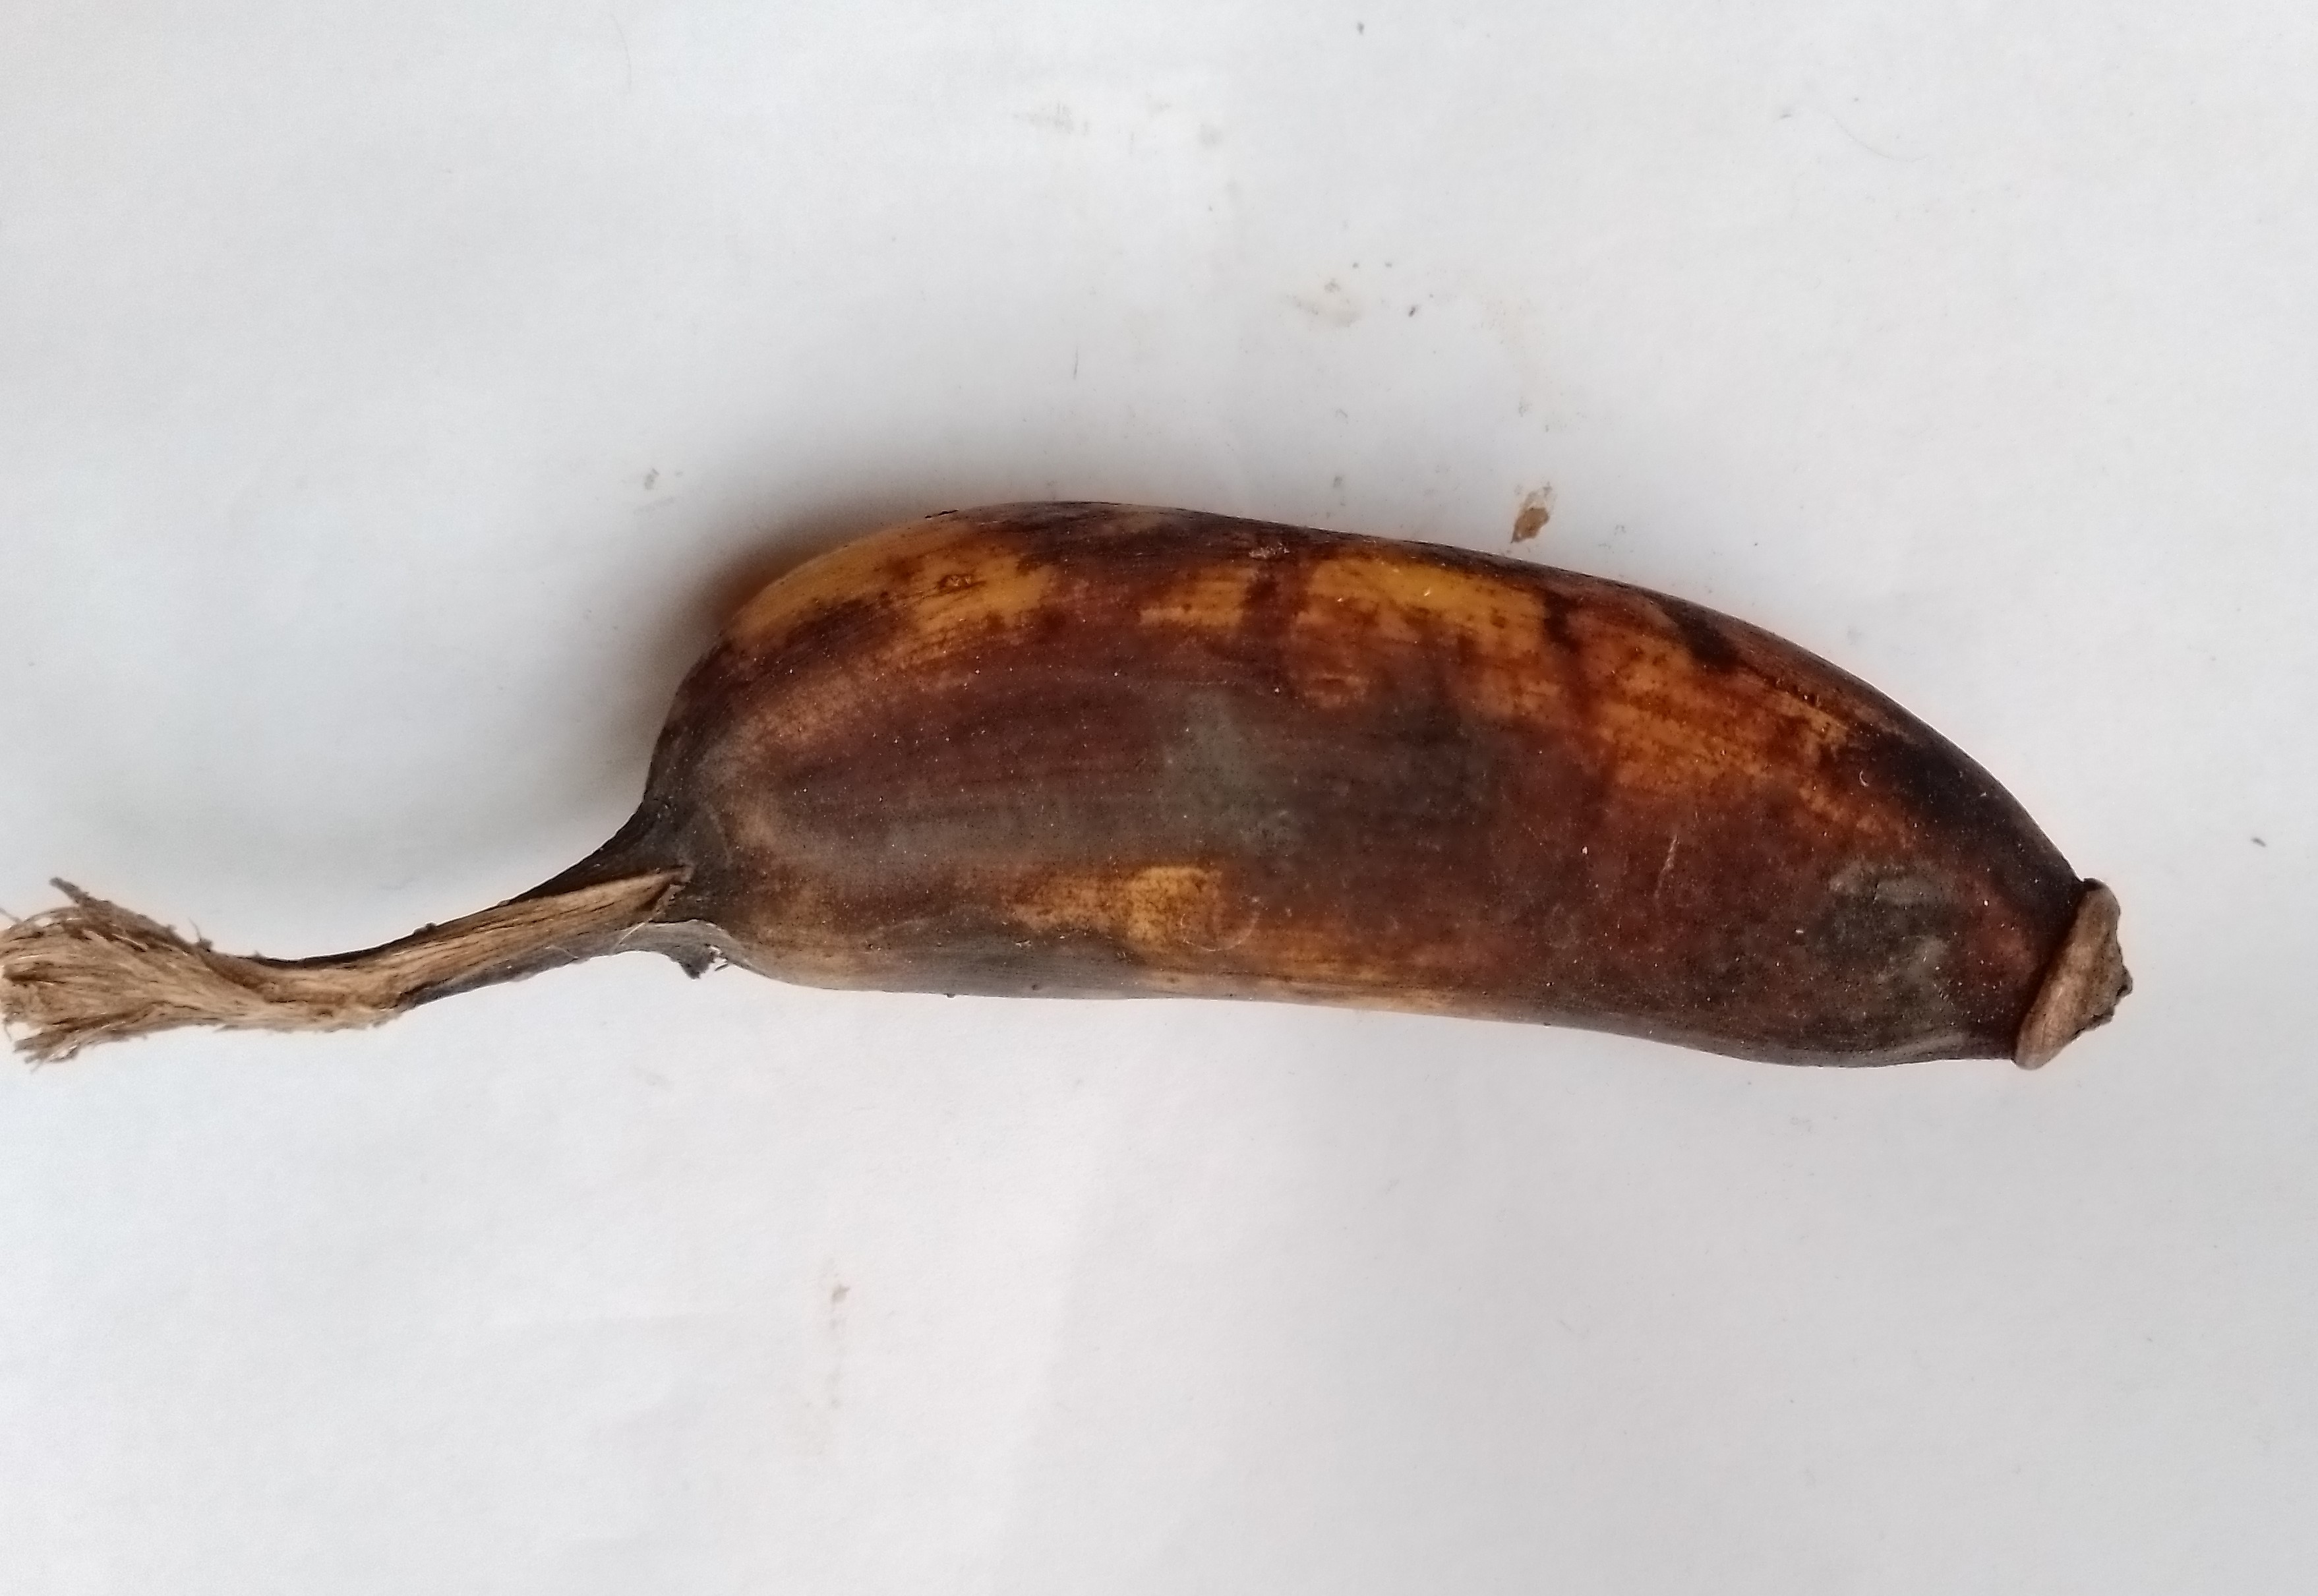
Fruit: banana
Condition: rotten